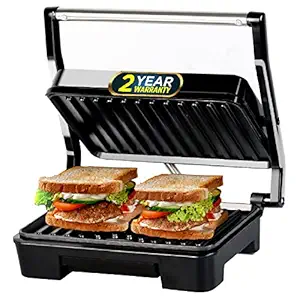
iBELL SM1515NEW Sandwich Maker with Floating Hinges
Category: Home&Kitchen
Price: 1474 (list price: 4650)
Rating: 4.1 (1,045 ratings)
About this product: Sandwich / Panini Maker with Thermostatically Controlled Heating Element. Adjustable hinges which adjusts to any size of toast or snack.|Sandwich / Panini Maker with Thermostatically Controlled Heating Element. Adjustable hinges which adjusts to any size of toast or snack.|Red indicator – Power on and ready; Green Indicator turns off automatically once grilling plates are heated.|Grip handle, Elegant black finish body, Fixed Sandwich Plates.|Shock Proof Body | Wattage: 1000W | Power cord length: 80cm.|Warranty: 1 Year Standard Warranty + 1 Year Additional Warranty on FREE Registration